Iowa State University Cyclone Marching Band

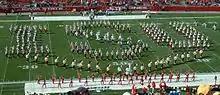
Having flipped the "floating" ISU, the band performs "For I, For S"

The band then turns to face east and plays Wilson's "For I, For S". The students in the "S" mark time while the "I" and the "U" march together to form a grand central block. They then flip and march back out, having reversed the "floating ISU" to face the east stands. "The National Anthem Fanfare" is the next song performed, while the band forms a star-like shape in front of the central line ladder. "The Star-Spangled Banner" is played under the colors of Iowa State's Reserve Officer Training Corps unit (conducted by the director of a visiting band if one is present). This is followed by "The Bells of Iowa State"―a song inspired by the Campanile.